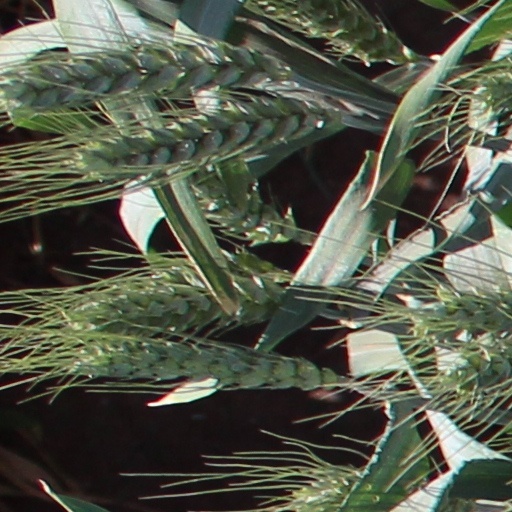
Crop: wheat